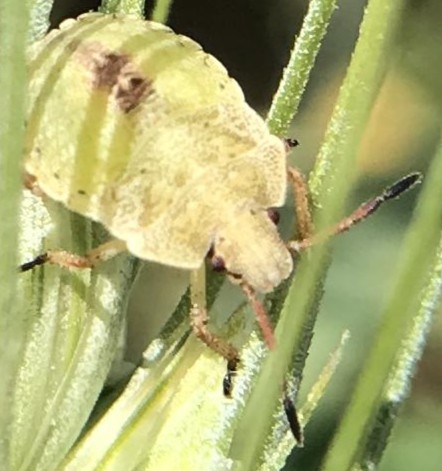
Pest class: stink_bug